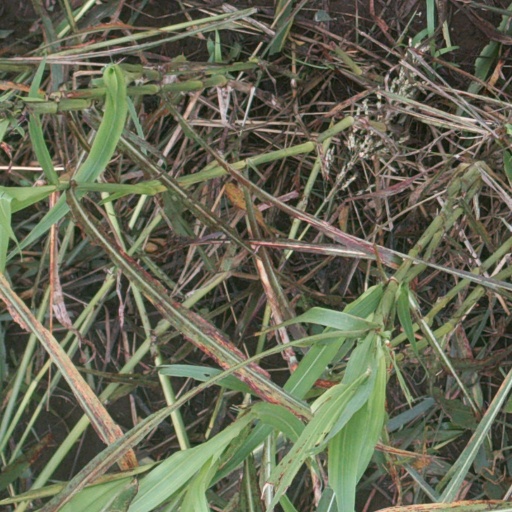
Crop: sorghum